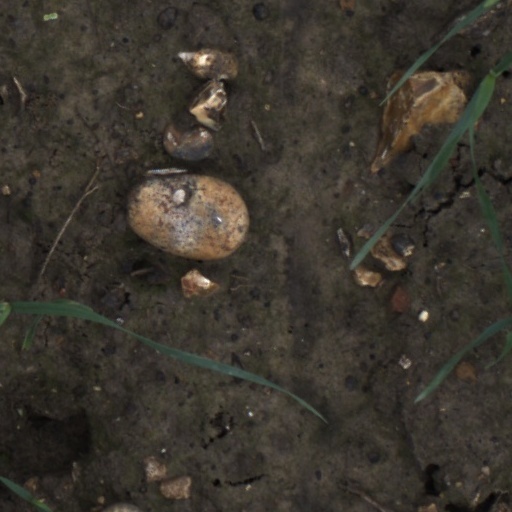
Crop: wheat